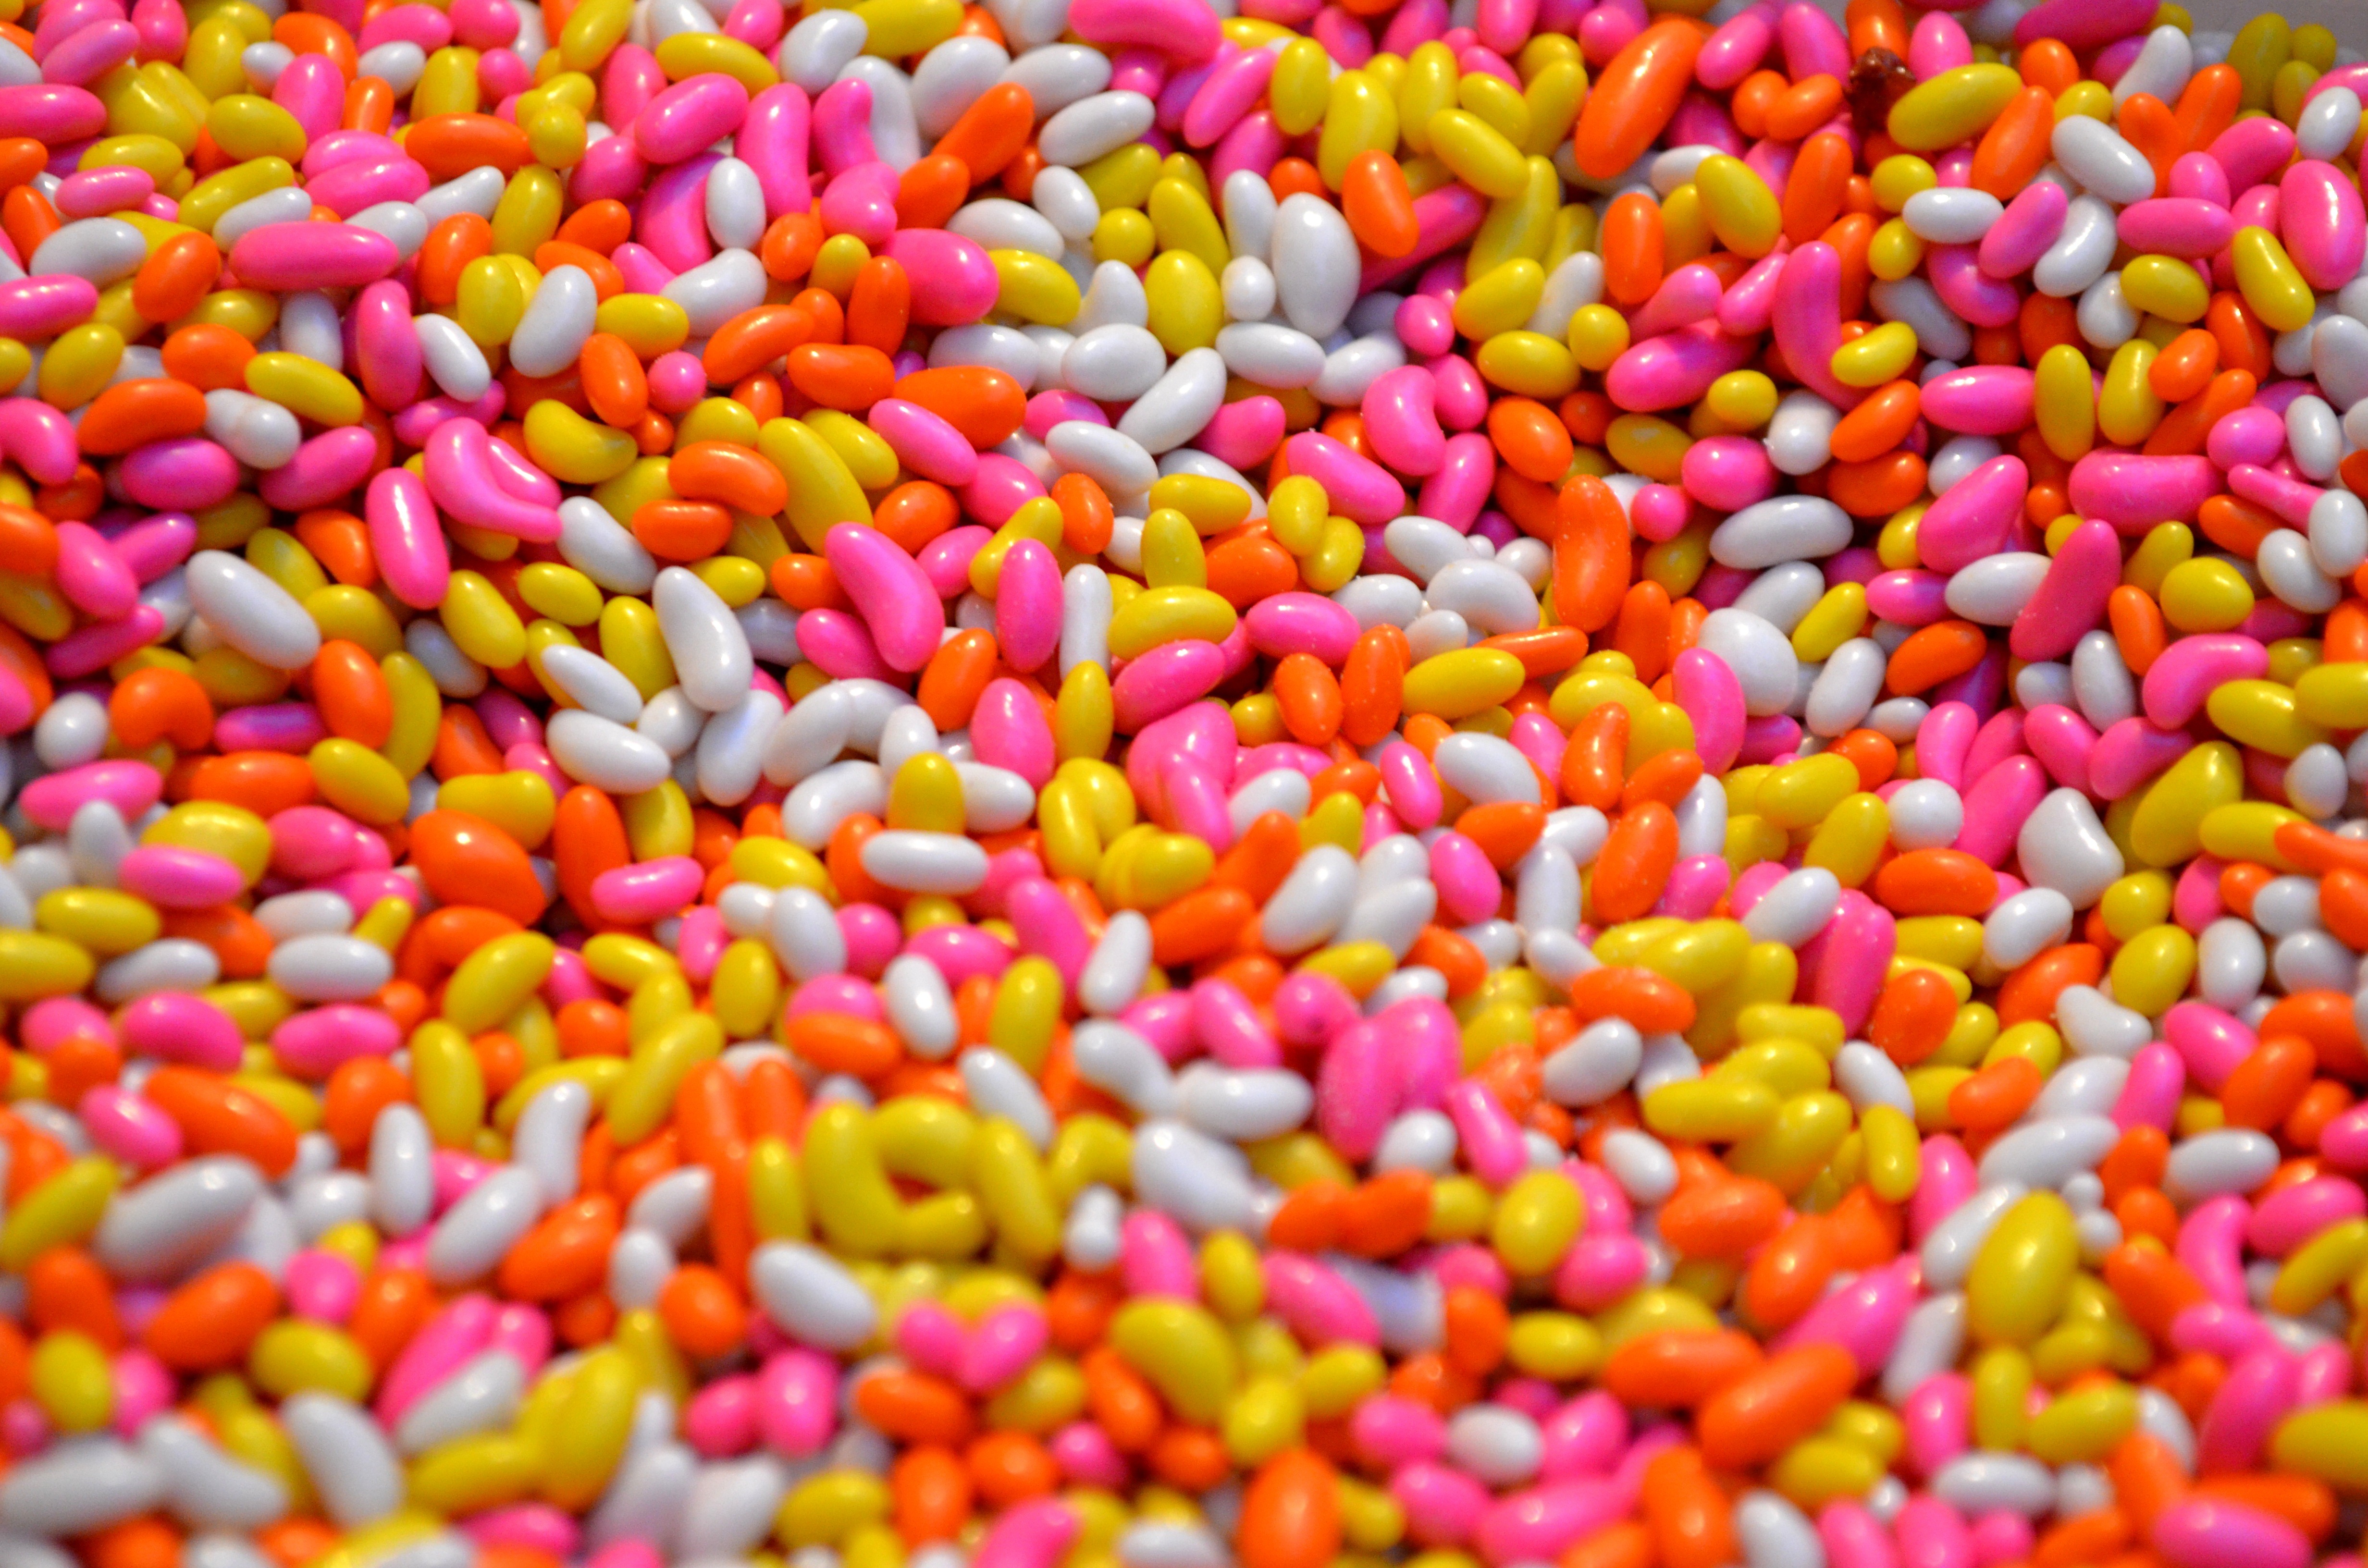
sweet, view, food, colorful, dessert, jelly, sugar, sweets, tasty, candy, confection, sprinkles, confectionery, candies, jellybean, nonpareils, wine gum